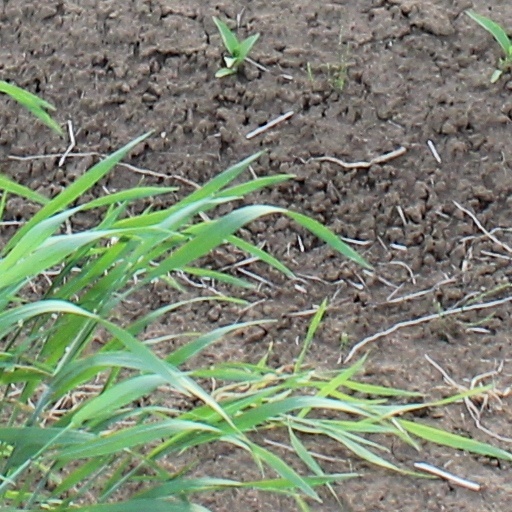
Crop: wheat